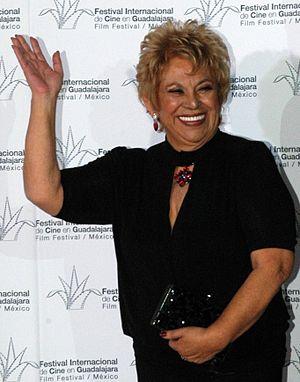
Lupe Ontiveros est une actrice américaine le 17 septembre 1942 à El Paso et morte le 26 juillet 2012 à Whittier des suites d'un cancer du foie.
Cet article présente les personnages de l'entourage de Gabrielle Solis du feuilleton télévisé Desperate Housewives.